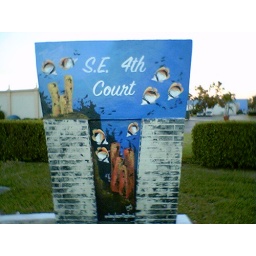
walkabout - fish sign near the house